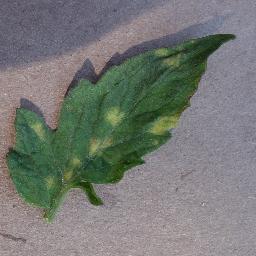
Label: Tomato___Leaf_Mold